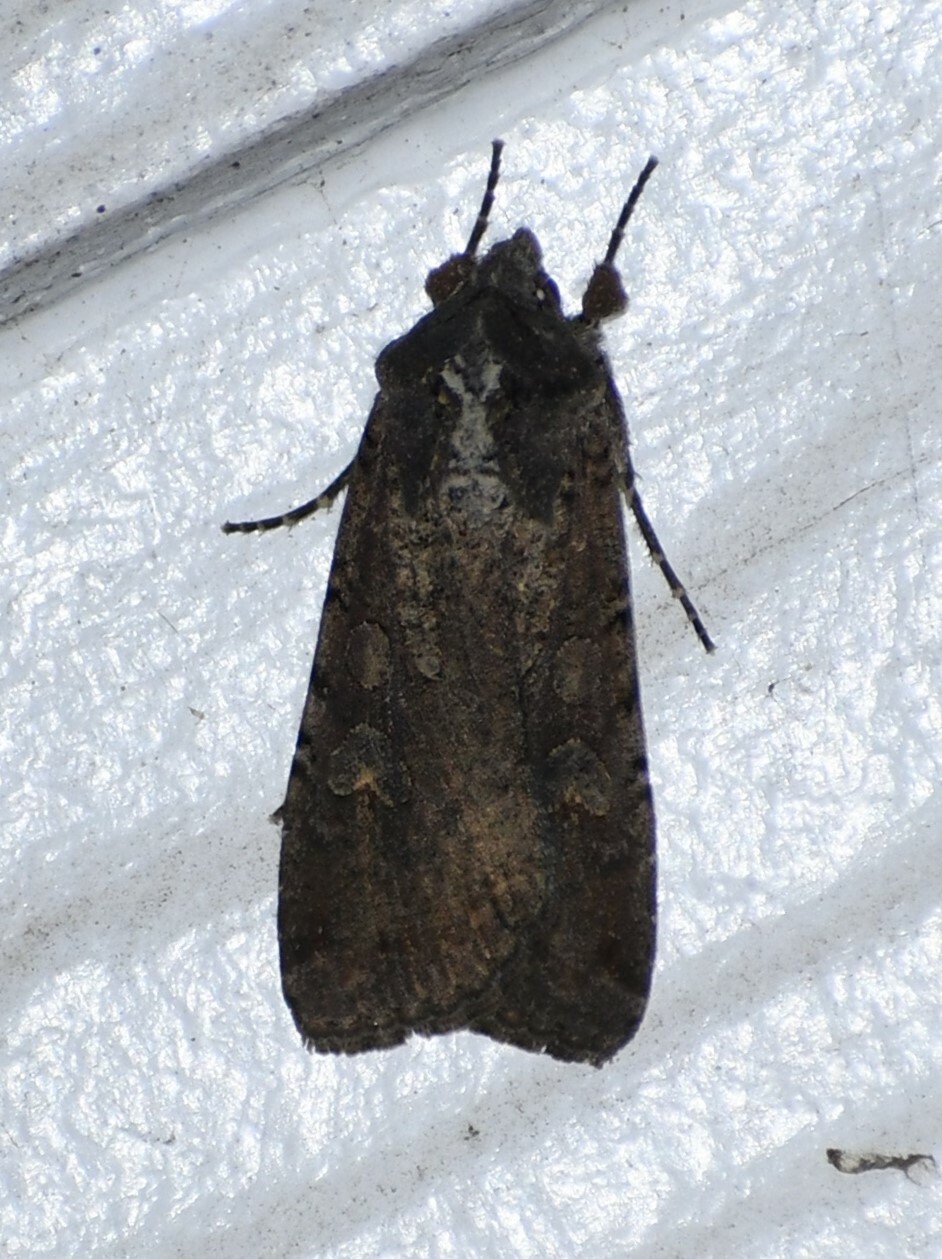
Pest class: cutworms